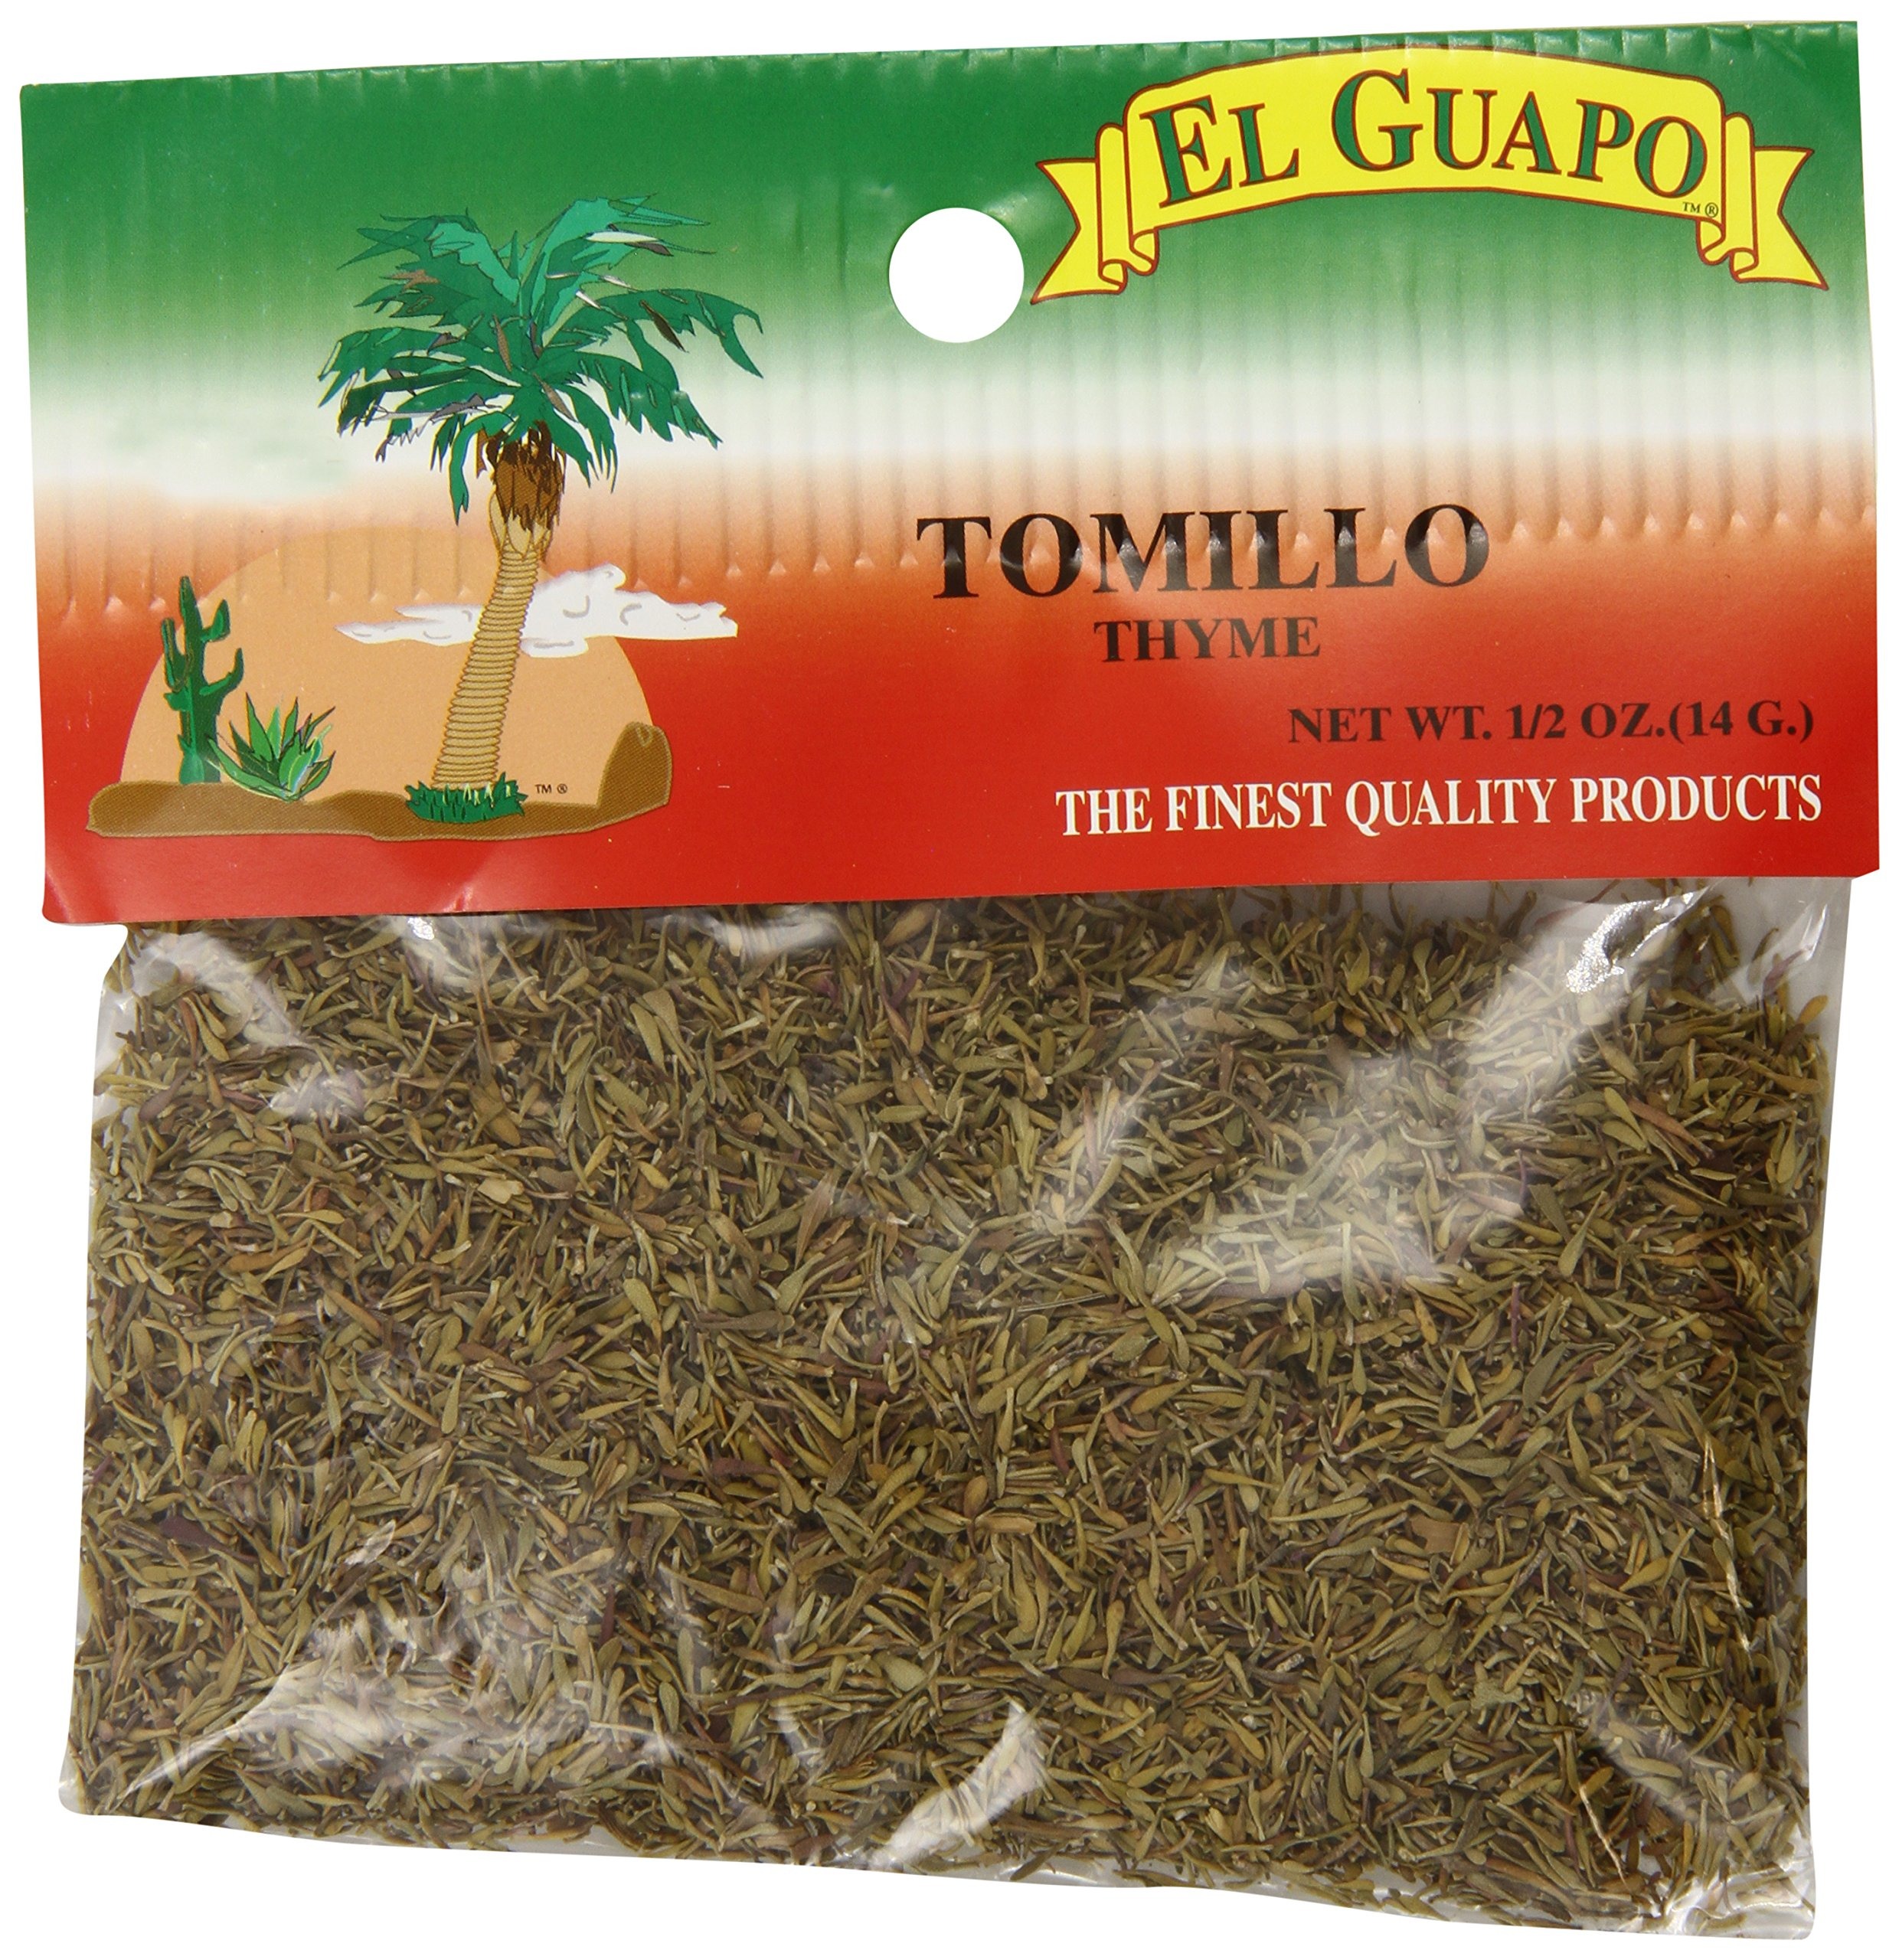
Item Name: El Guapo Thyme, .5-Ounce (Pack of 12)
Product Description: Thyme has a penetrating fragrance, which makes it a wonderful addition to bean, egg and vegetable dishes. Perfect for soups, stews, and sauces.
Value: 6.0
Unit: ounce

Price: 1.63